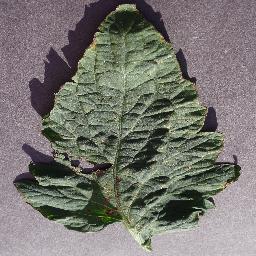
Label: Tomato___Target_Spot